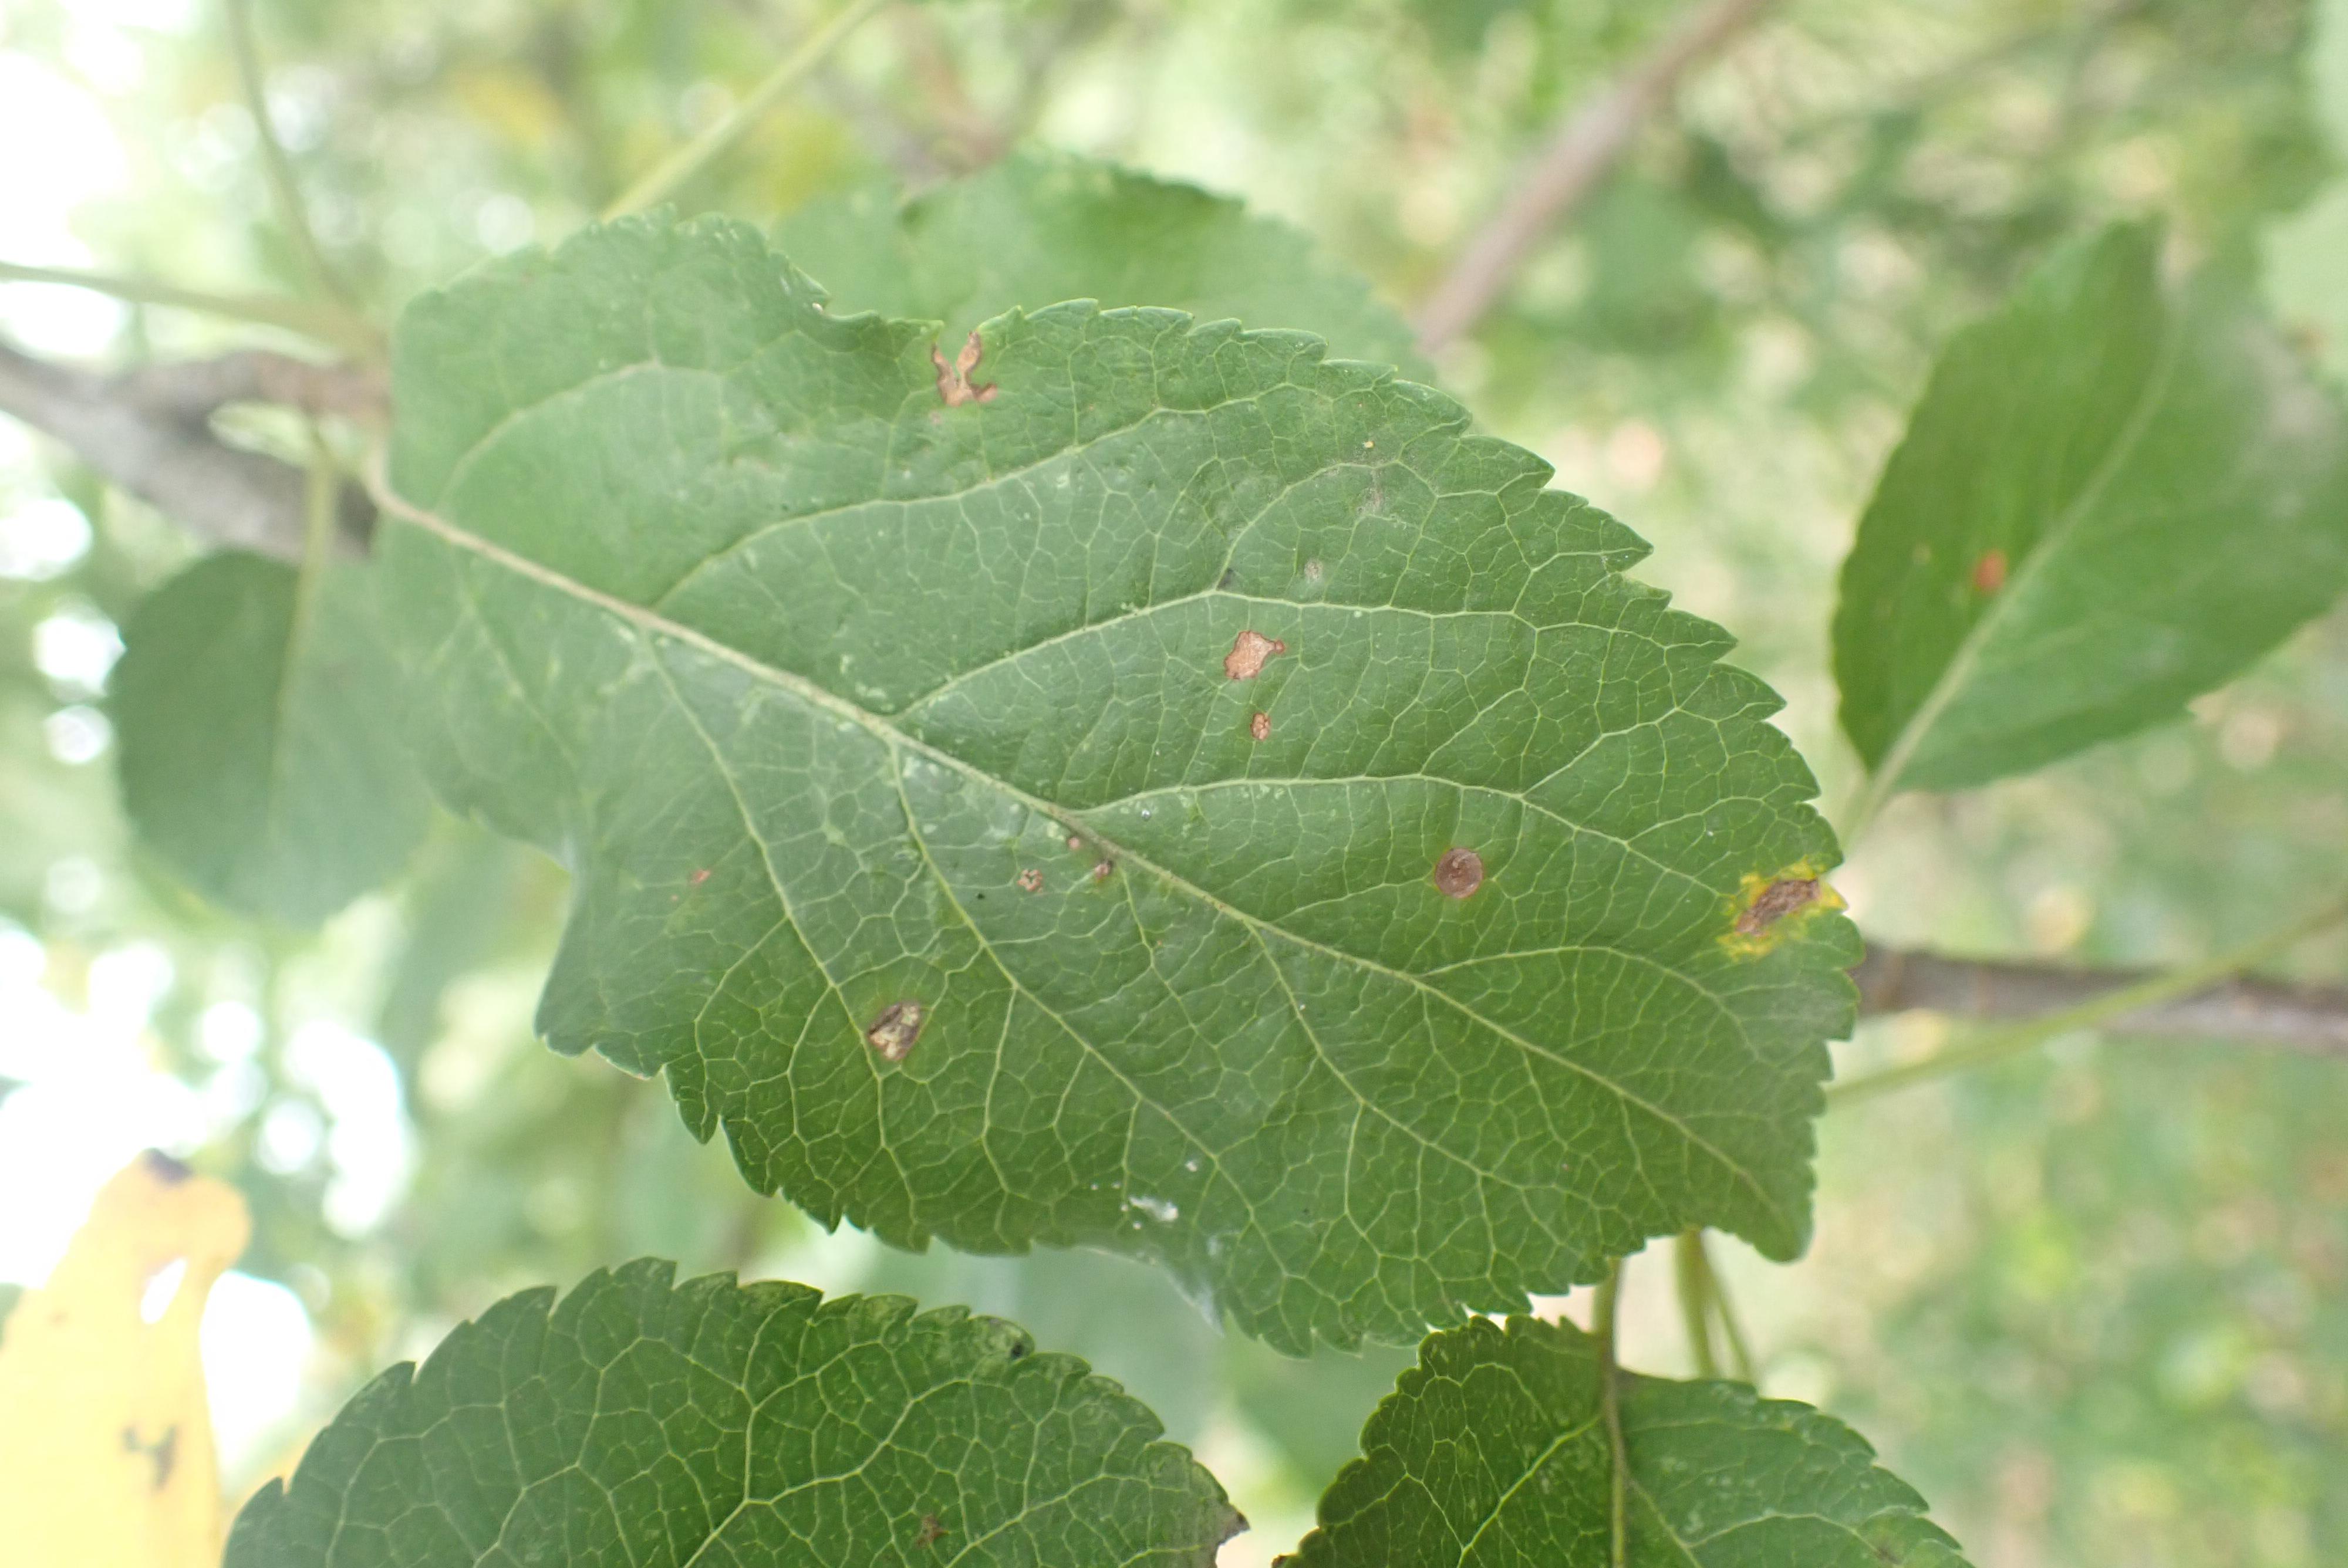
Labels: complex